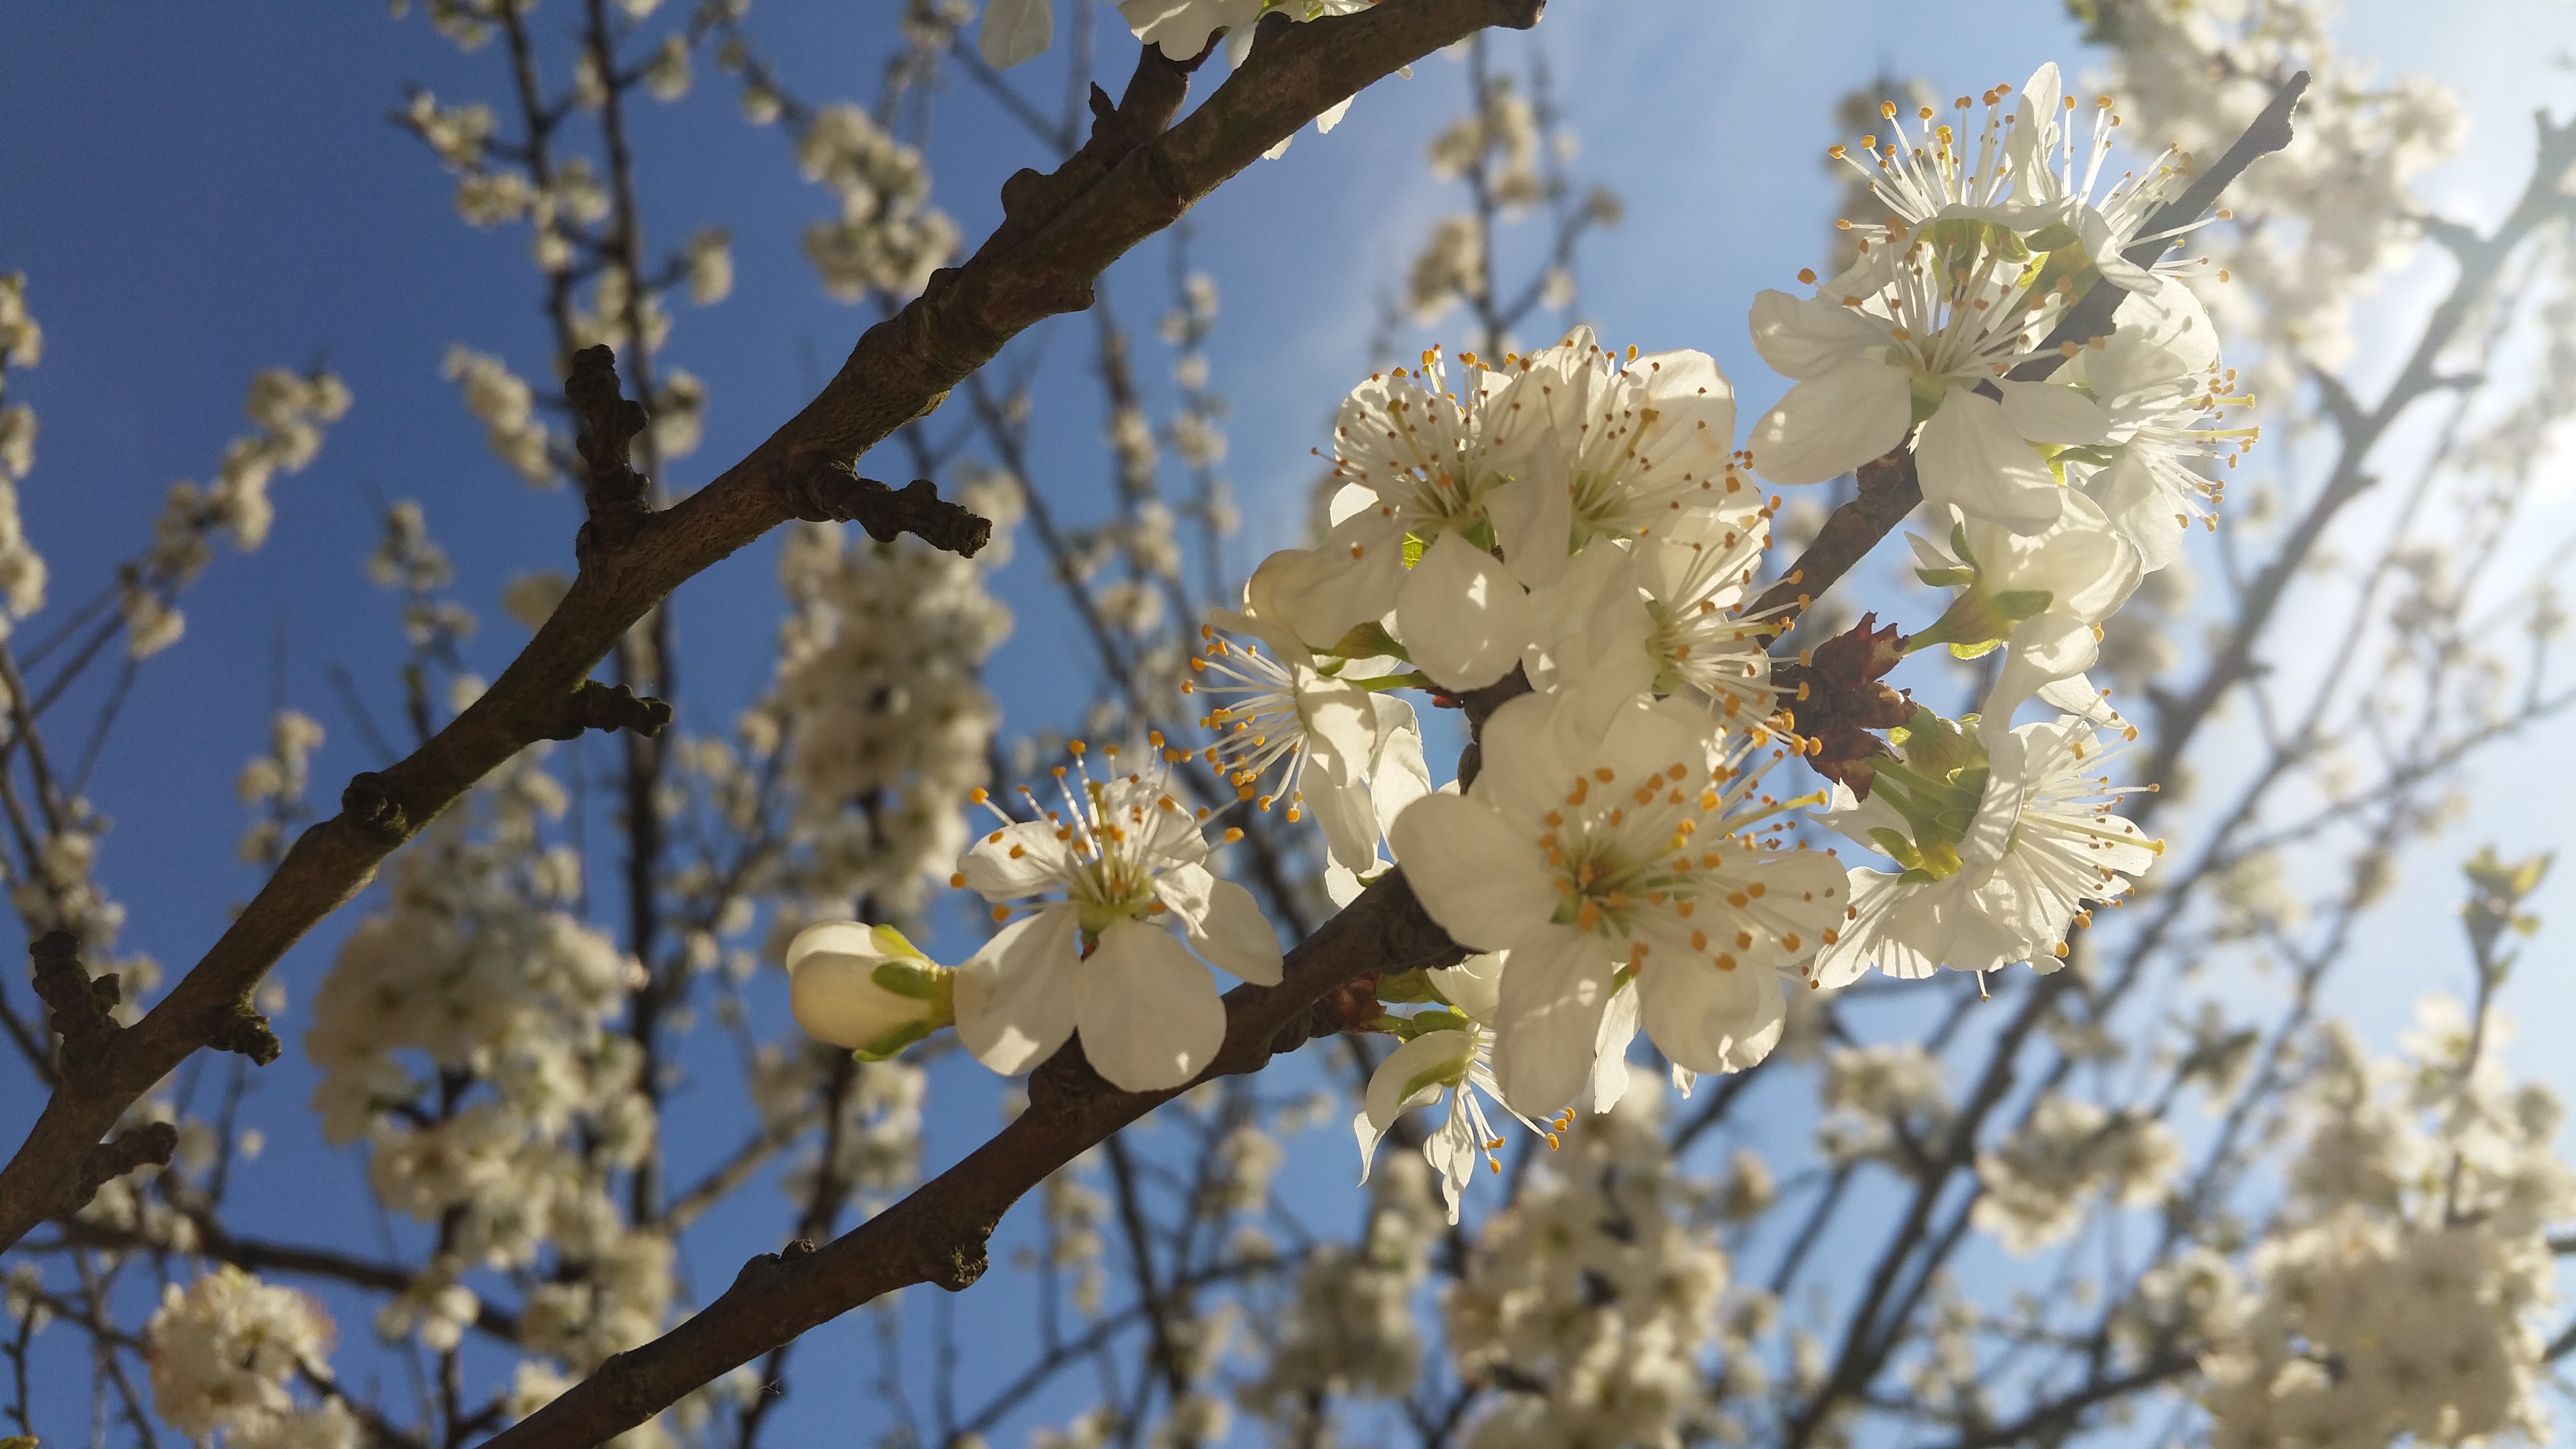
tree, branch, blossom, plant, fruit, flower, floral, food, spring, produce, flora, season, cherry blossom, twig, flowering plant, land plant